Dimebag Darrell

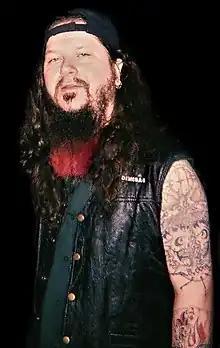
Abbott in June 2004, six months before his death

Abbott was dejected by the separation of Pantera; he felt that all he had worked for had been "ripped out from under [him]". As continuing Pantera without Anselmo likely would have resulted in a lengthy and expensive legal battle regarding the ownership of the "Pantera" brand, the Abbott brothers decided to form a new band. They recorded demos at Darrell's backyard studio in February 2003. Patrick Lachman of Halford joined as vocalist and Bob Kakaha was recruited on bass, and the band signed with Elektra Records later in 2003. The name of the band originally was New Found Power, but they later decided on Damageplan. "New Found Power" instead served as the title of the group's debut album, which was released on February 10, 2004. It did not near the commercial success of Pantera's major-label releases: it sold 44,000 copies in its first week to debut at No. 38 on the "Billboard 200" and had sold a modest 160,000 copies by December.